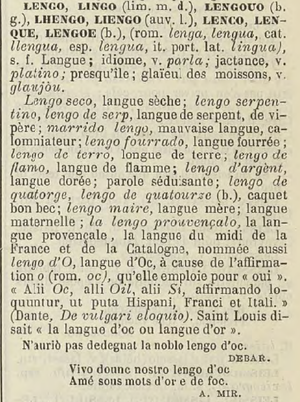
Entrée ""lengo"" du Trésor du Félibrigeː langue provençale ou langue d'Oc."
Maria-Cristina Coste-Rixte, est une enseignante française, agrégée d'anglais et traductrice en français, anglais et occitan.
Le provençal est un dialecte de l'occitan parlé essentiellement en Provence', dans l'Est du Languedoc voire aussi dans les vallées occitanes du Piémont.